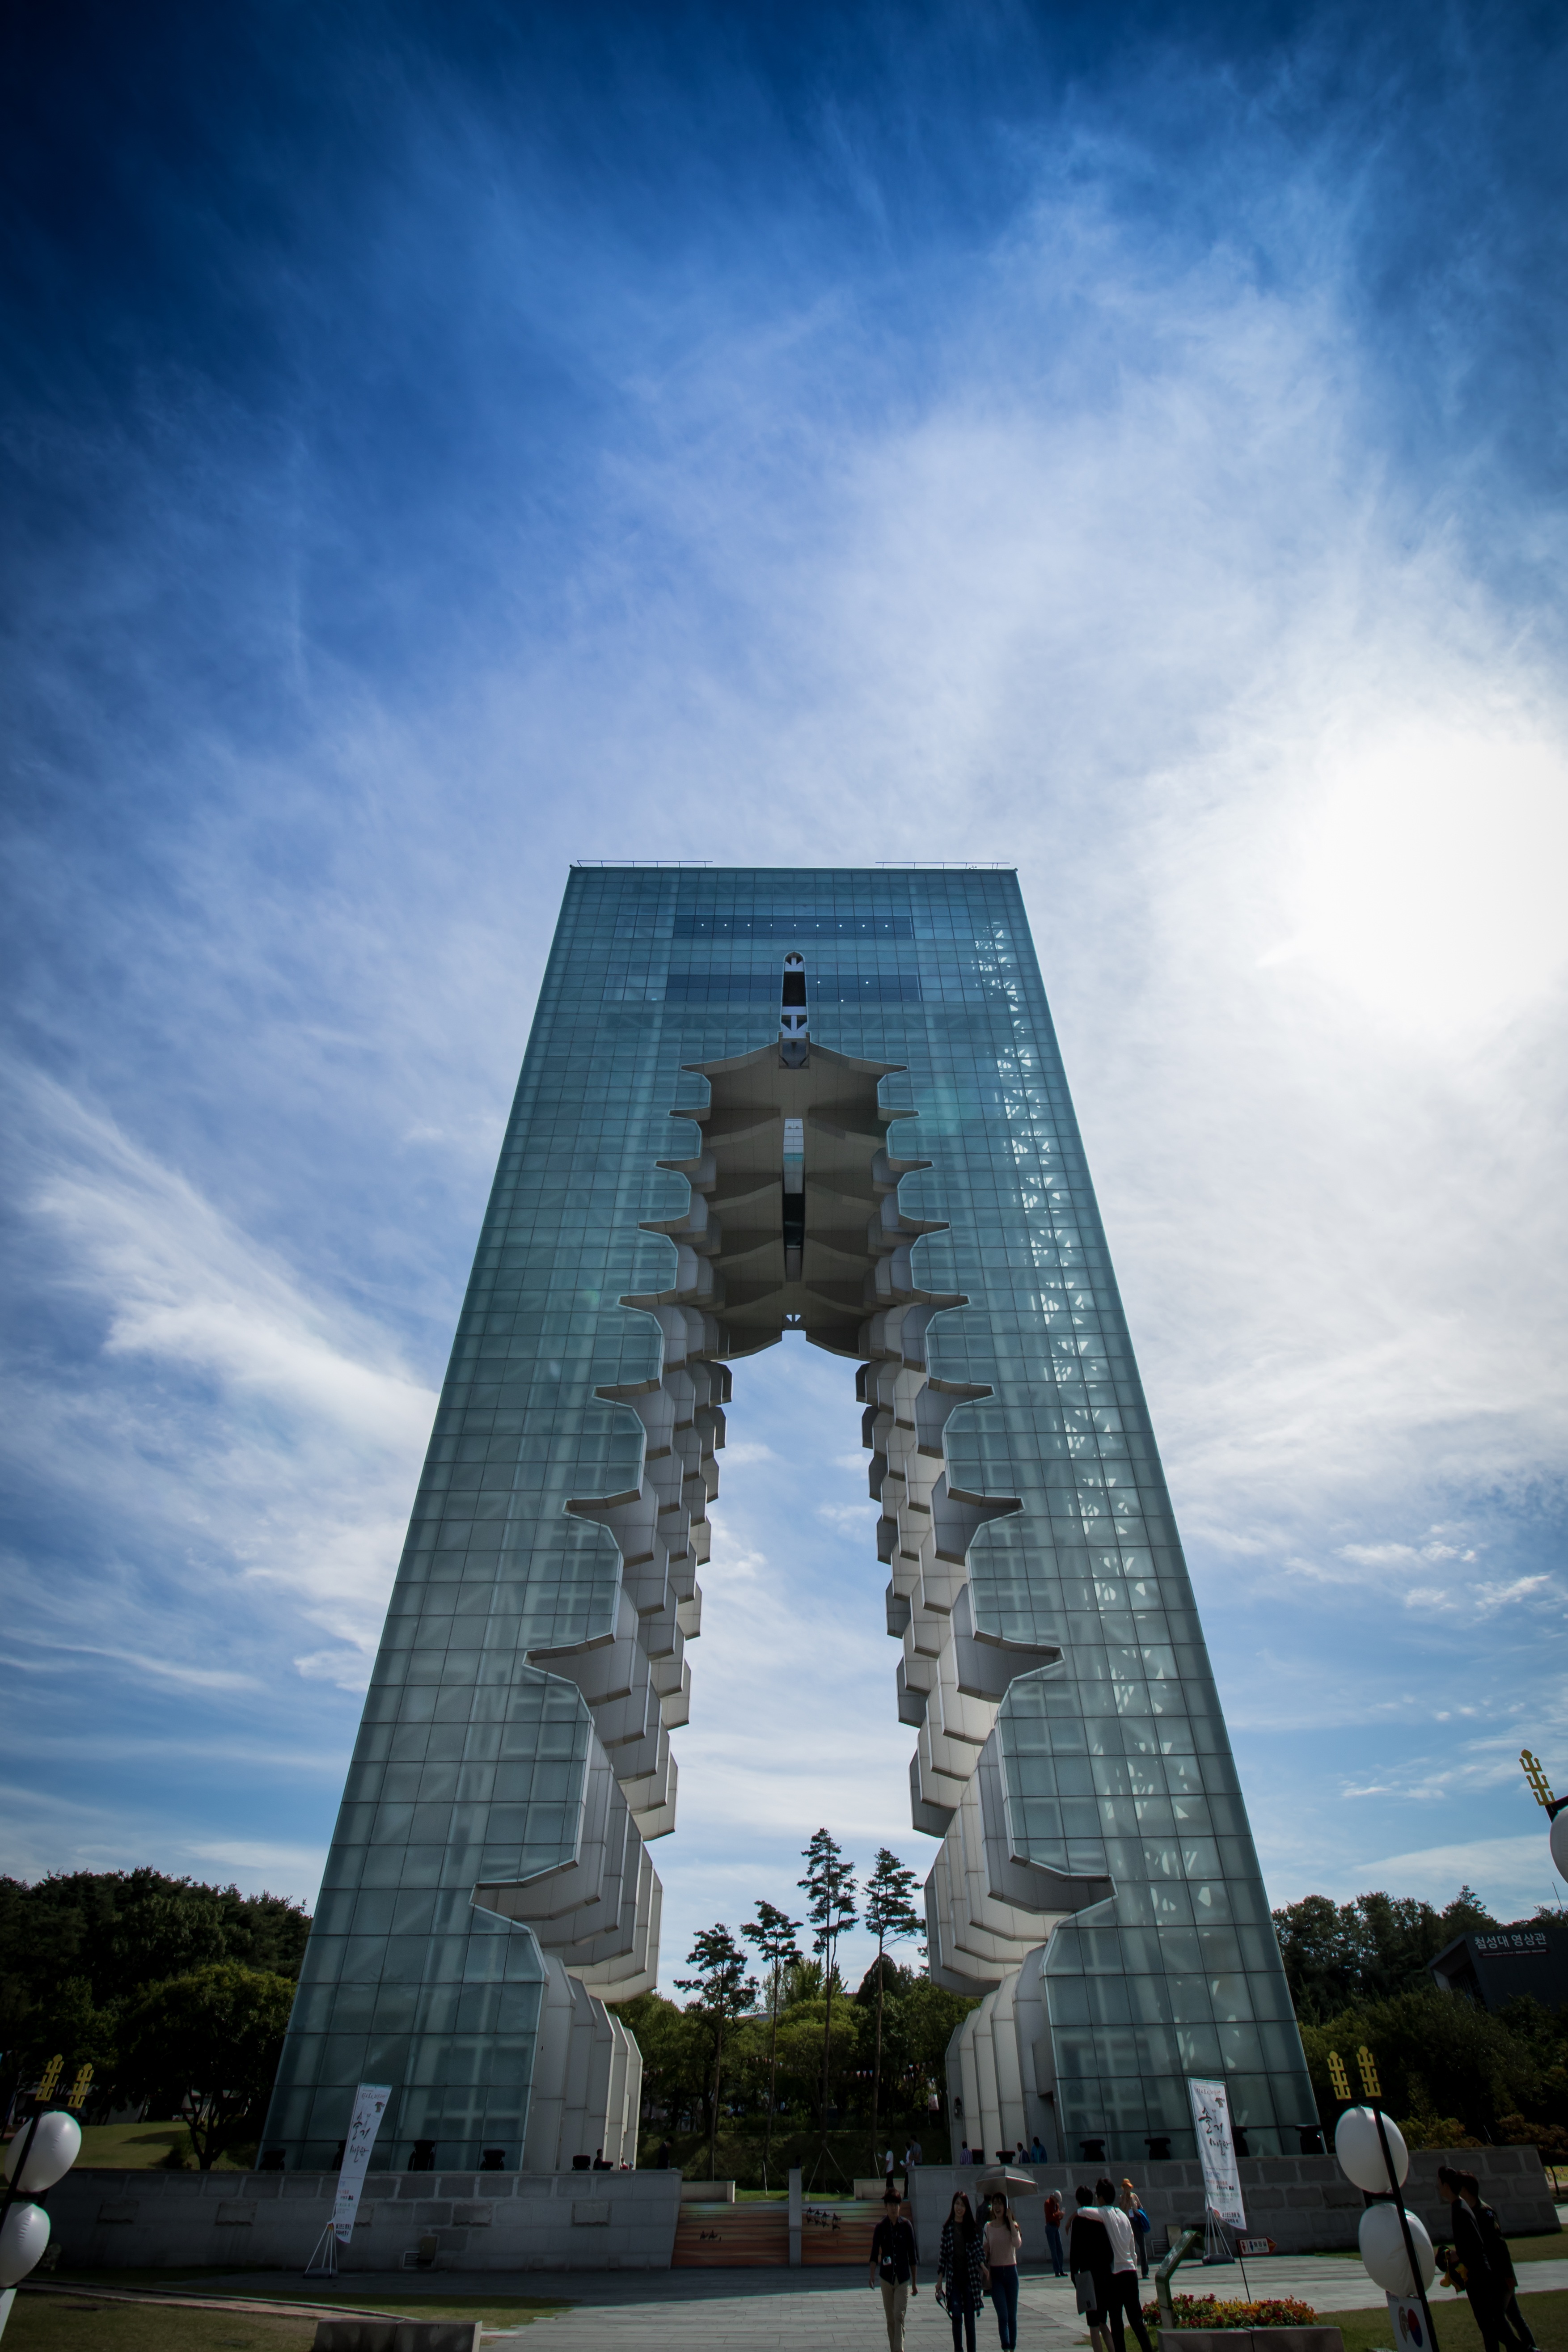
cloud, architecture, sky, building, skyscraper, monument, cityscape, arch, reflection, tower, landmark, tower block, blue sky, memorial, racing, top, urban area, race travel, gyeongju tower, 10000000000000000 shares expo, fall travel, heungryongsa whether pagoda model, shilla dynasty